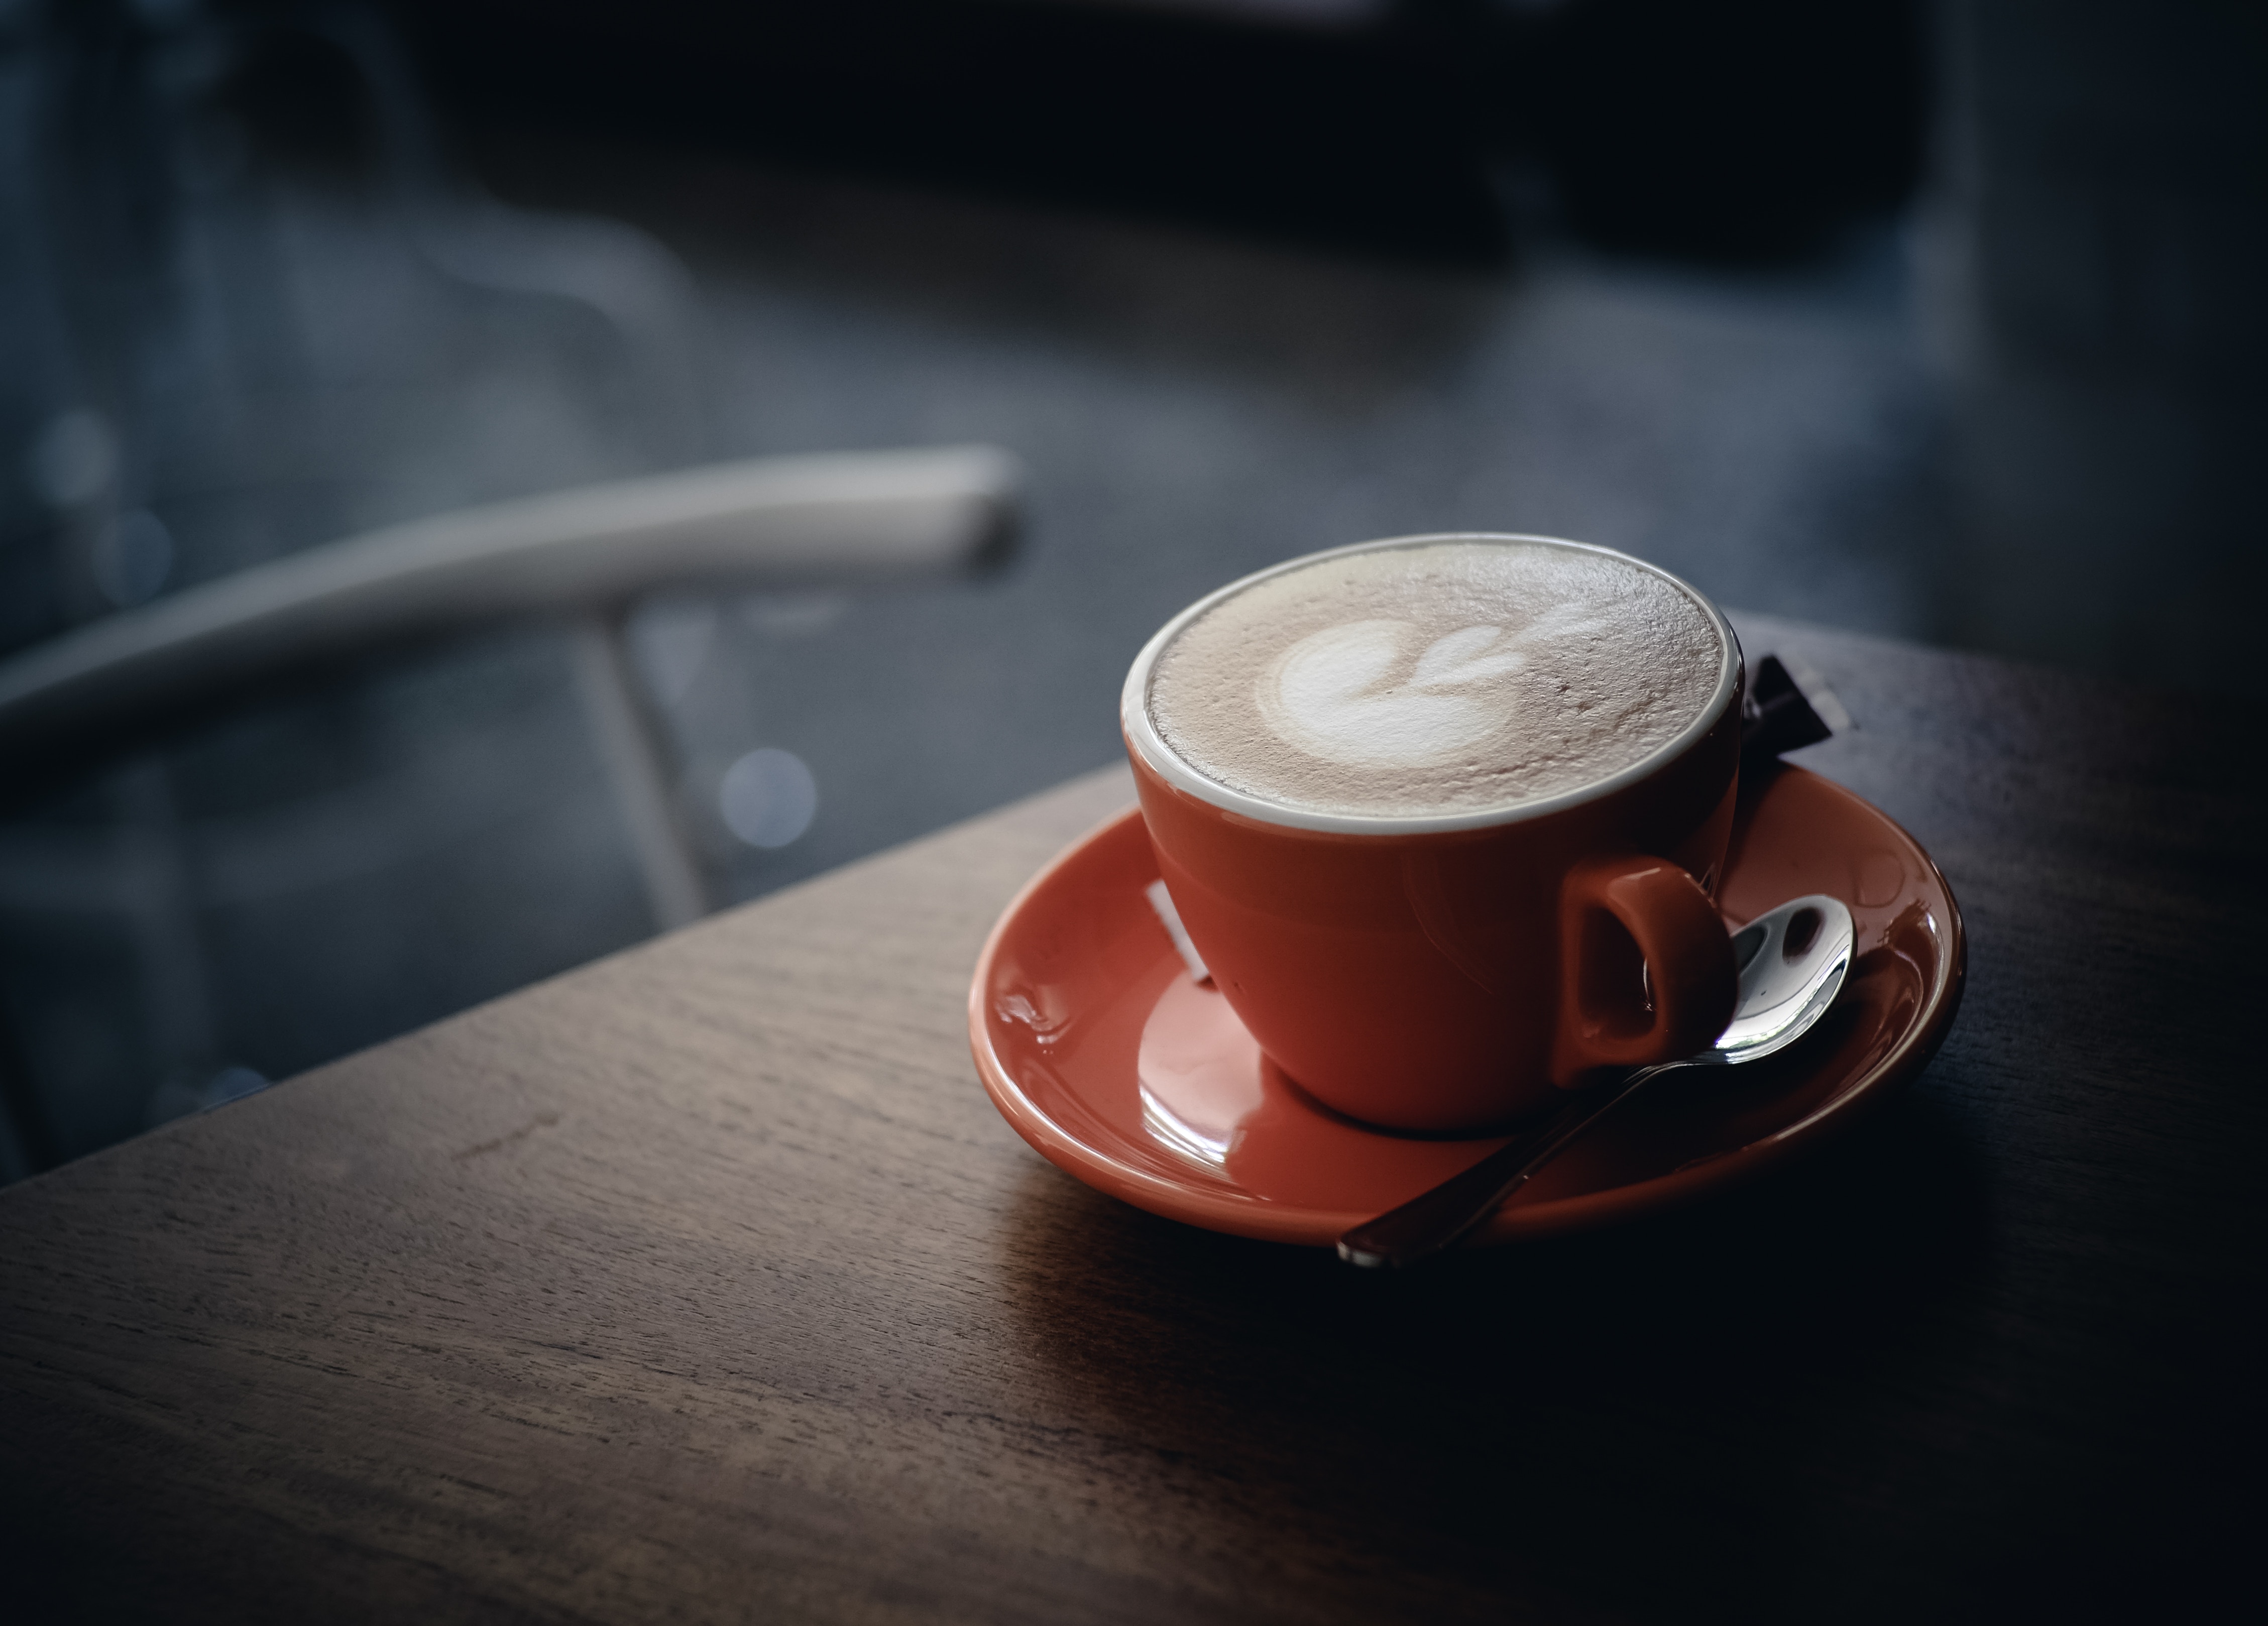
coffee, morning, cup, cappuccino, drink, espresso, coffee cup, caffeine